Golf Widows

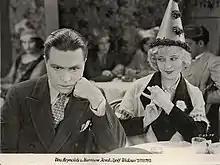

Golf Widows is a 1928 American silent comedy film directed by Erle C. Kenton and starring Vera Reynolds, Harrison Ford and Sally Rand.